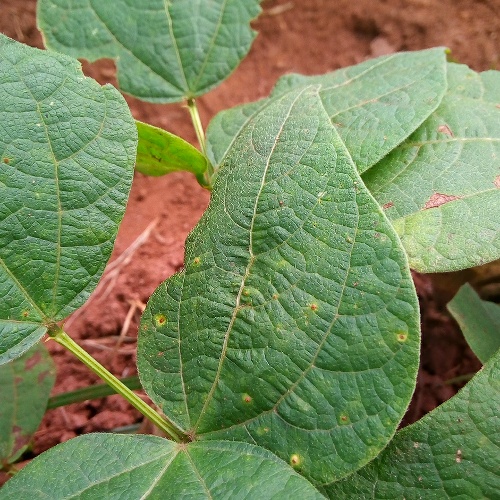
Leaf condition: bean_rust